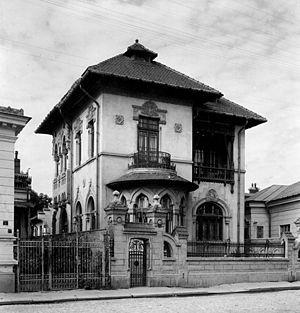
La villa de Zaharia Leon sur la strada Drosescu, à Ploieşti, Judeţul Prahova, Roumanie. La maison a été entièrement détruite par les bomardements anglo-américain de 1944. La strada Drosescu se nomme en 2010 strada C.T. Grigorescu. La nouvelle maison qui la remplace au numéro 13 a conservé partiellement les murs et grilles de la clôture d'origine. La maison fut construite par Toma T. Socolescu. La date de construction est inconnue: entre 1920 et 1930. Nous sommes les descendants et uniques ayant-droits de toute l'oeuvre de Toma T. Socolescu (mort en 1960 à Bucarest).
Toma T. Socolescu fut un architecte roumain majeur. Pilier de l'architecture roumaine du début du XXᵉ siècle jusqu'à la Seconde Guerre mondiale, il a consacré toute sa vie à sa région de Prahova et particulièrement à la ville de Ploiești. Il contribuera aussi largement à la vie culturelle de son pays.